Stephen Irwin (architect)

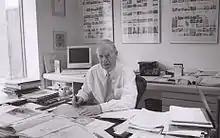
Stephen Irwin in his office at Shore Tilbe Irwin + Partners in Toronto

Stephen Van Egmond Irwin RAIC, RIBA, OAA, BArch, MArch (March 10, 1939 – March 5, 2019) was a Canadian architect and "partner emeritus" of Shore Tilbe Irwin + Partners in Toronto, Ontario.